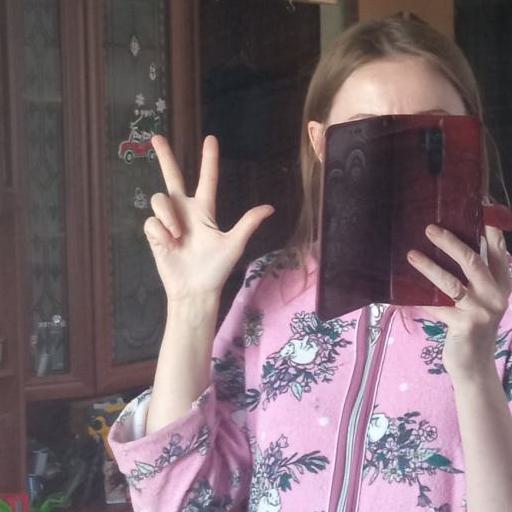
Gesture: three2